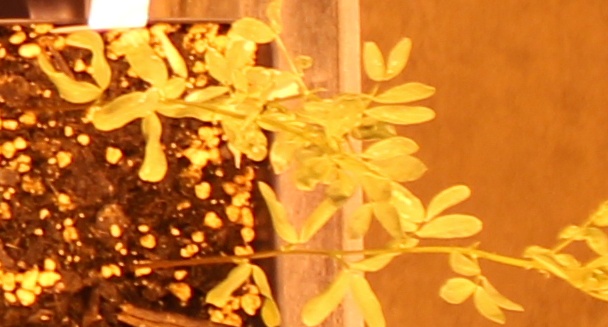
Label: Lentil